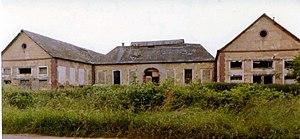
Photo d'une ancienne Sucrerie Française Fontenay en vexin (Eure)
La sucrerie d'Étrépagny est une usine sucrière située à Étrépagny dans le département de l'Eure, dans le Vexin Normand en 1863, dont Charpillon traite en citant sur un même plan économique en 1868 les sucreries de Fontenay, des Andelys et de La Rivière-Thibouville.
Fontenay-en-Vexin, précédemment nommée Fontenay, est une ancienne commune française, située dans le département de l'Eure en région Normandie, devenue le 1ᵉʳ janvier 2016 une commune déléguée au sein de la commune nouvelle de Vexin-sur-Epte.